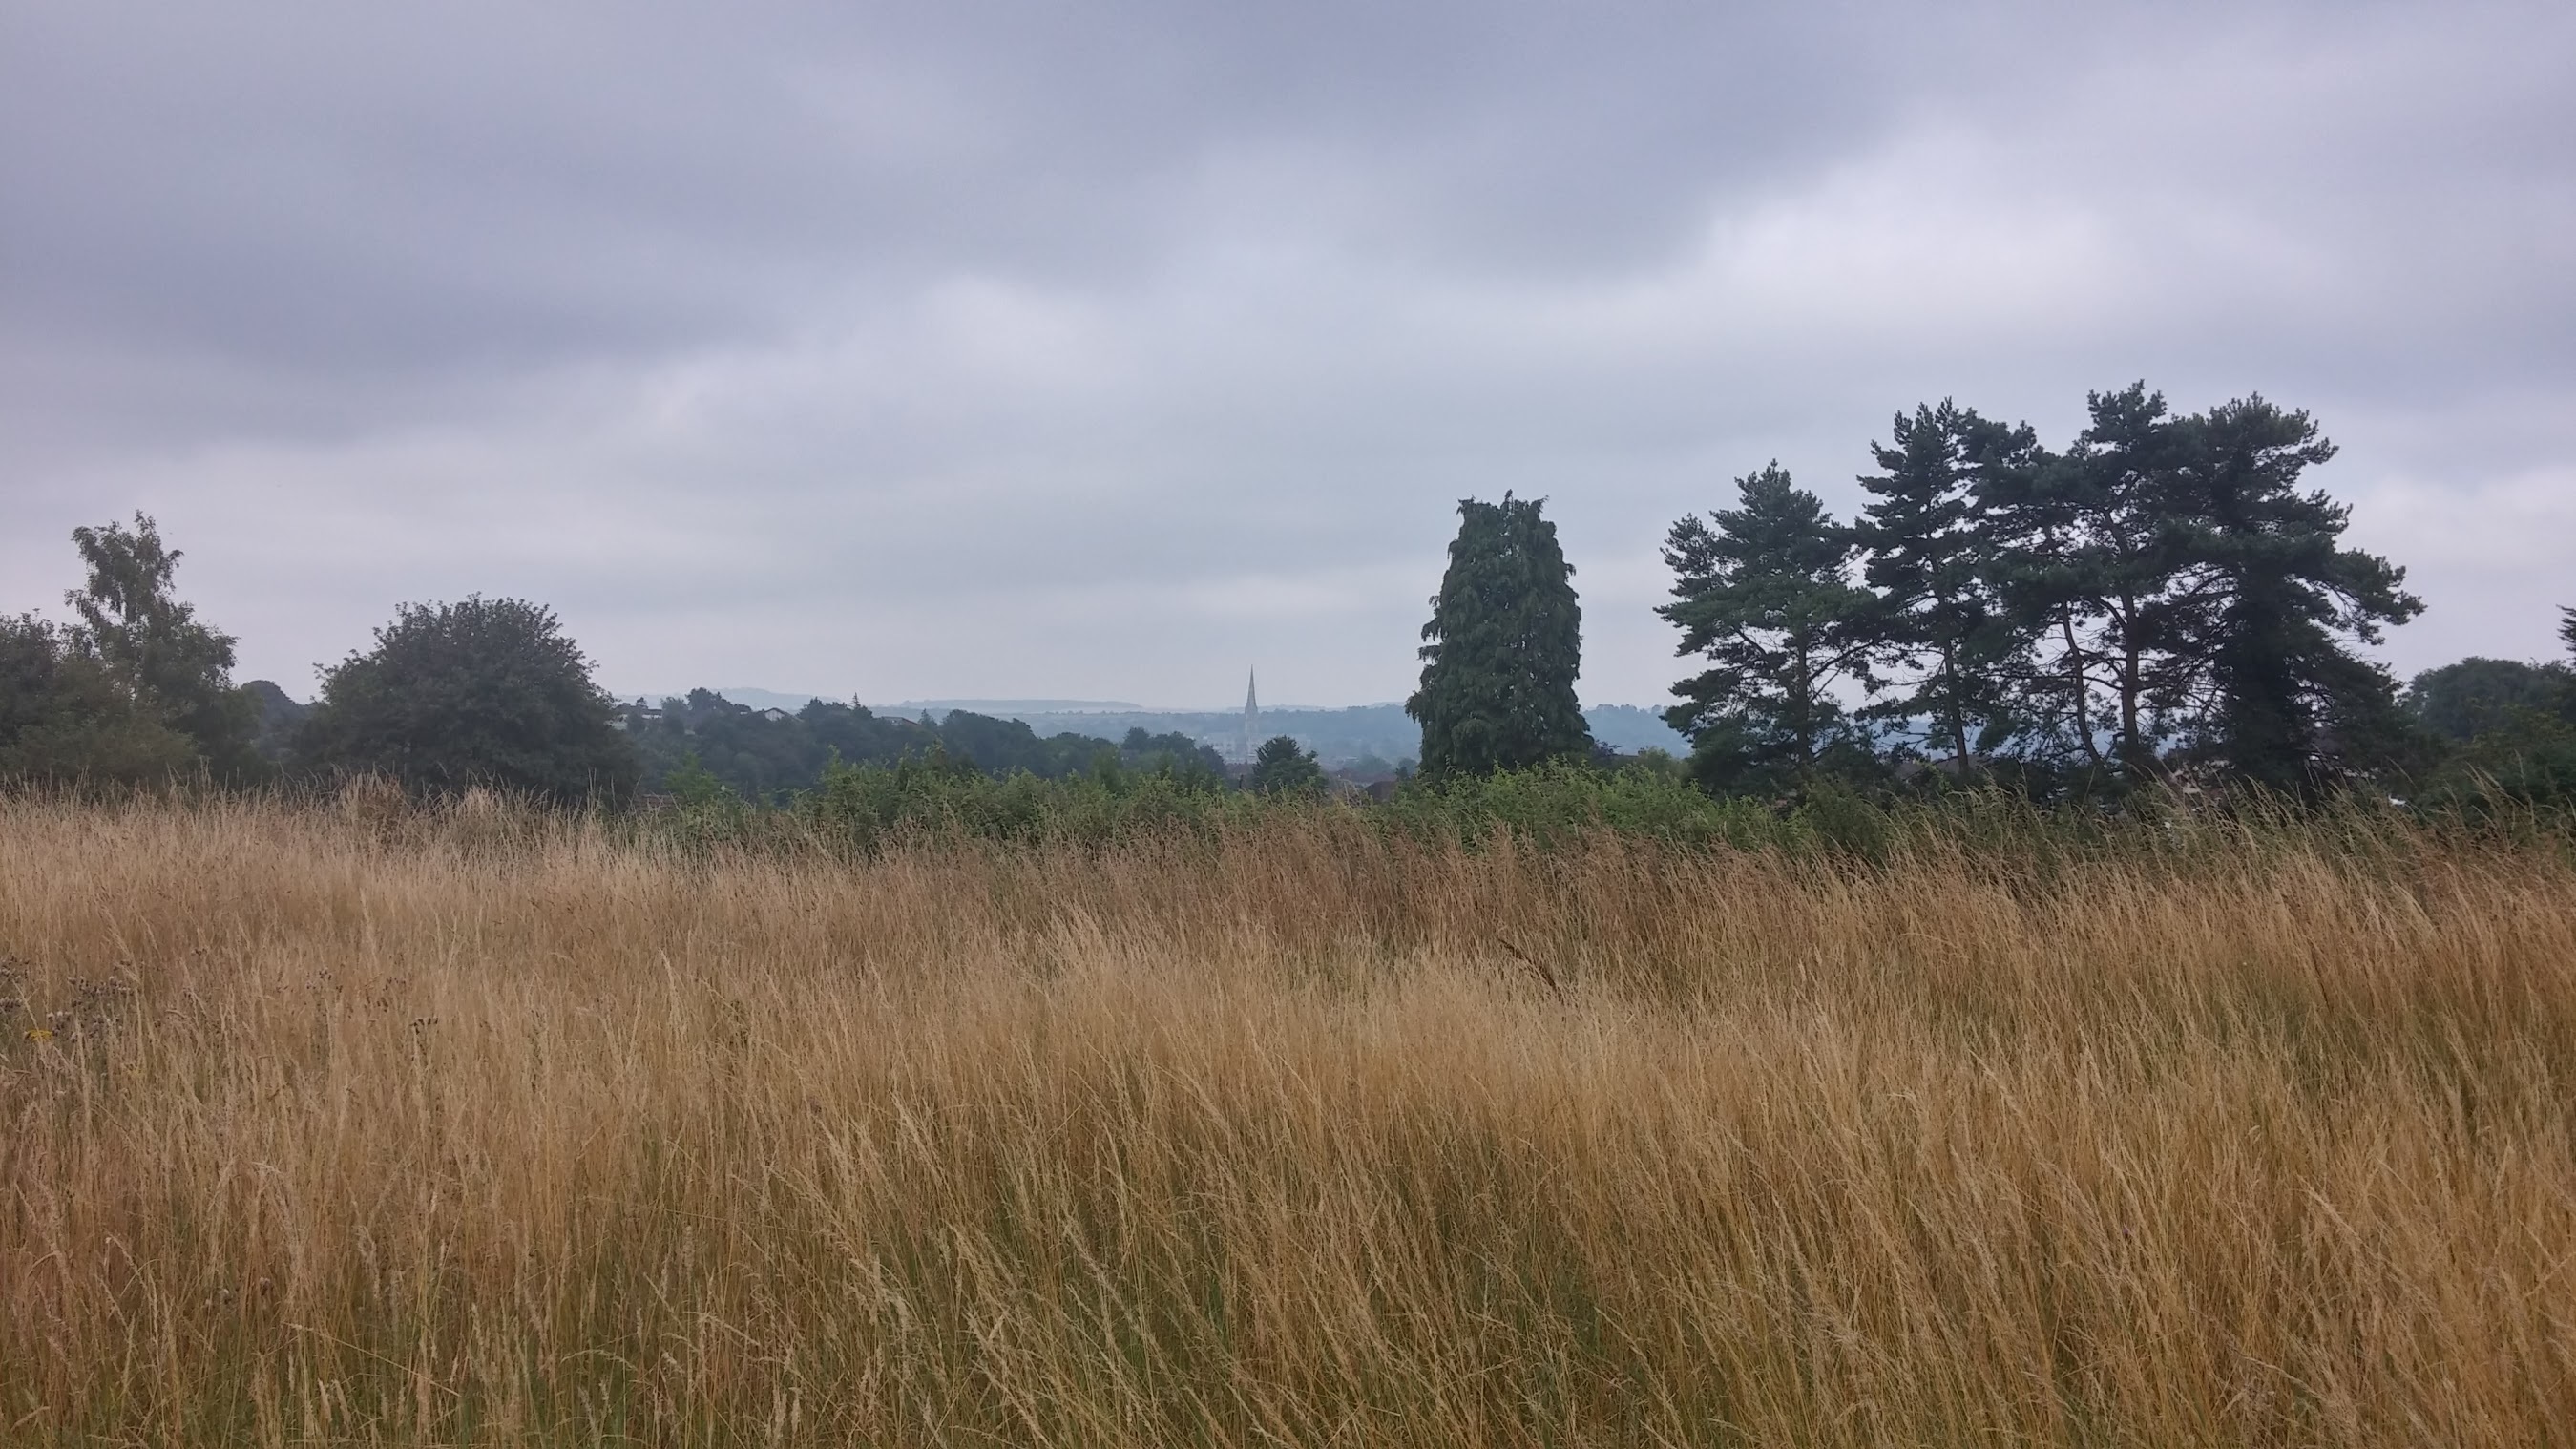
landscape, tree, nature, grass, horizon, marsh, wilderness, cloud, field, meadow, prairie, hill, wind, pasture, savanna, plain, grassland, wetland, habitat, ecosystem, steppe, rural area, natural environment, geographical feature, atmospheric phenomenon, grass family, woody plant